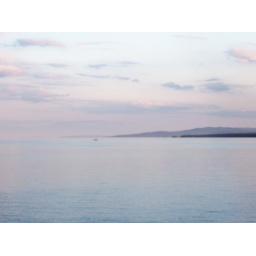
Lake Champlain twilight in which the sky melts into the water